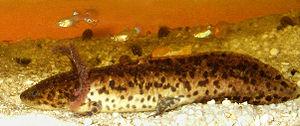
Ambystoma andersoni est une espèce d'urodèles de la famille des Ambystomatidae.